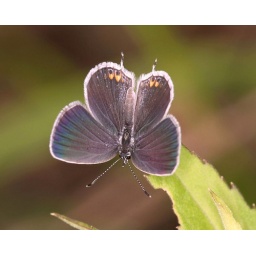
This female has predominantly gray coloring but in the sunlight there is some light scattering that is quite pretty.